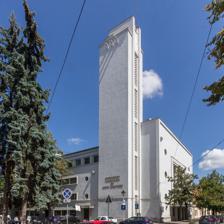
Building: Academic College (Cluj-Napoca)
Country: Romania
Year built: 1936
Academic College Colegiul Academic Front view General information Architectural style Art Deco Location Strada Emmanuel de Martonne, Nr. 1 Cluj-Napoca Country Romania Construction started 1934 Completed 1937 Design and construction Architect(s) George Cristinel Other information Seating capacity Auditorium Maximum: 854 seats Small Hall: 300 seats The Academic College ( Romanian : Colegiul Academic ) is an Art Deco building in Cluj-Napoca , Romania , belonging to Babeș-Bolyai University and located at 1 Emmanuel de Martonne Street. History Soon after the 1918 union of Transylvania with Romania and the subsequent establishment of a Romanian-language university in Cluj, the idea of a building for use by teaching staff came into being. The planned site were the land and building occupied by the old Hungarian theatre, which was in an advanced state of degradation and had come under the university's ownership. In 1926, upon the suggestion of Emil Racoviță , the university senate discussed the matter, hiring an architect who drew up plans and a cost estimate. With total expenditures coming to some 24 million lei , beyond the university's possibilities at the time, the project was temporarily dropped. In 1932, the university's new rector, Florian Ștefănescu-Goangă , revived the idea. Due to his prestige and political connections, he was able to persuade Prime Minister Gheorghe Tătărescu to come to Cluj. At a joint session of the Romanian Cabinet and the university senate held in May 1934, the university obtained a commitment for 44 million lei from the government, to cover the planned building and improvements to extant facilities. The rector had three main purposes in mind for the college: as a place where Cluj university professors could meet professors from other Romanian cities and abroad, scientists from other institutions and students; as a place for organizing university events and cultural performances; as a place for students to meet and hold activities pertaining to student life, such as student societies, a cafeteria and dances. Construction began in the autumn of 1934, following demolition of the old theatre. Under the supervision of a Bucharest architect, building lasted until November 1936, with the cost reaching 30 million lei. The college was inaugurated in June 1937, in the presence of King Carol II , cabinet members and other local and national officials. On this occasion, the king was conferred an honorary doctorate , and the building was styled "Carol II Academic College". The new building had a large, 1000-seat auditorium for conferences, balls and concerts; a small auditorium with 300 seats; a cafeteria that could fit 500; offices for student societies, rooms for housing foreign visitors, and a recreation area for professors with a conference room, a library and a billiard table. Between 1940 and 1945, as a result of the Second Vienna Award 's grant of Northern Transylvania to Hungary , it was named after Matthias Corvinus . Under the communist regime , it was called Casa Universitarilor ("University House"), regaining its old name in the 2000s. The building is listed as a historic monument by Romania's Culture Ministry . In 2014, a memorial plaque was unveiled on the college, featuring the names of King Carol, Tătărescu and Ștefănescu-Goangă. Gallery Detail on the tower of the Academic College. Side of the building. Detailed doors on the front entrance of the Academic College. Academic College in 1939. References